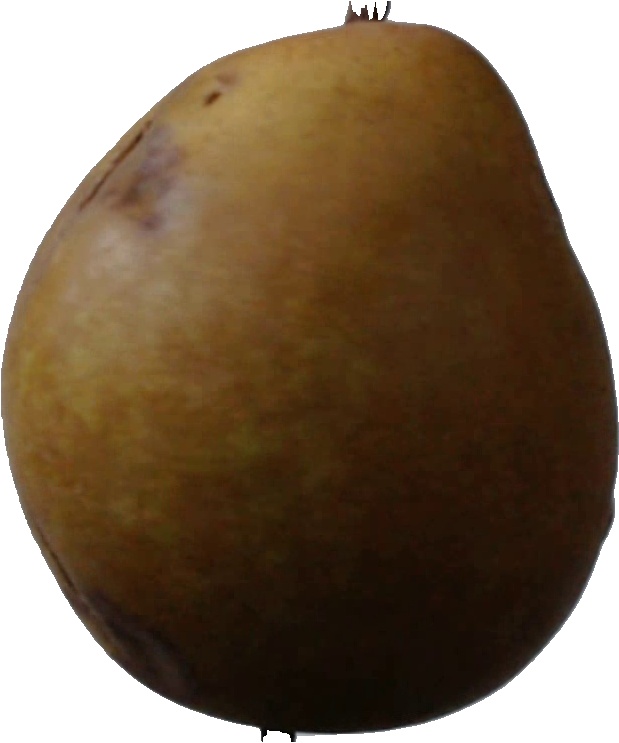
Label: pear_3